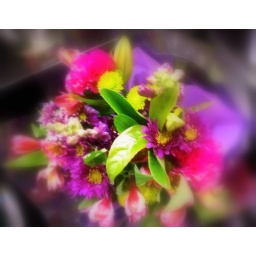
I love flowers but can't have them in the house due to allergies so I take photos of them! 03-06-11